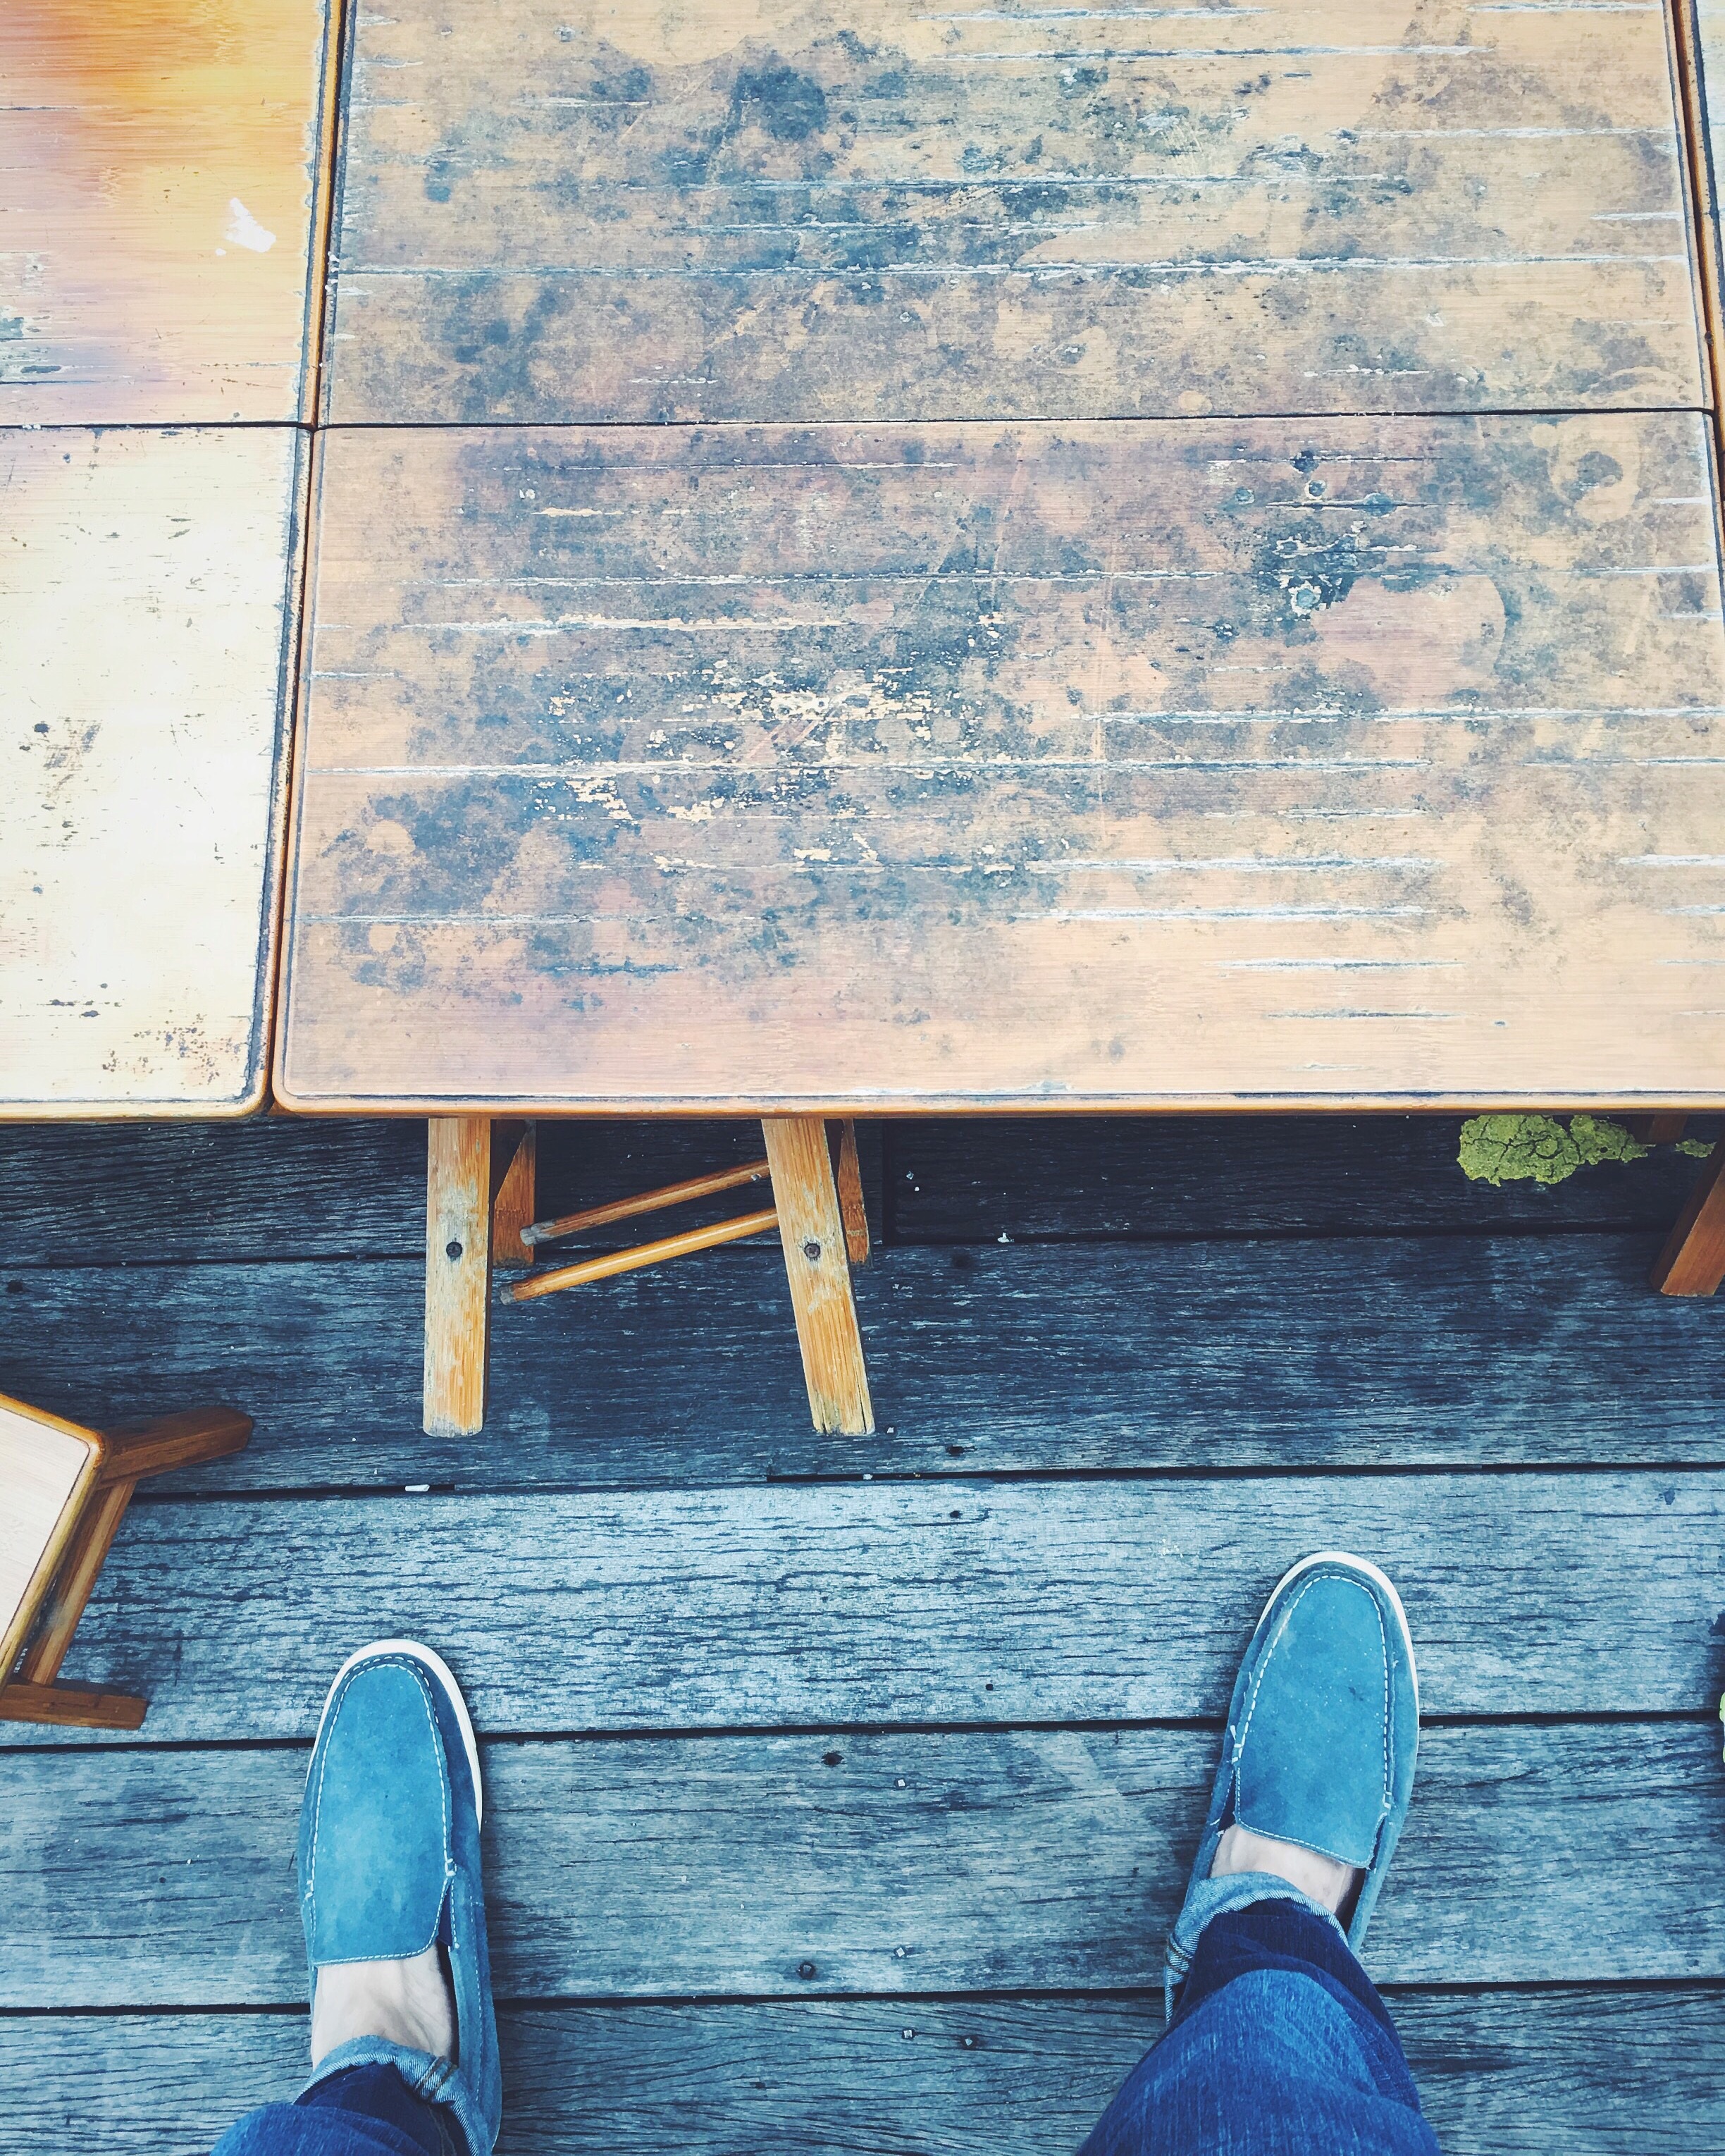
wood, wall, color, blue, painting, art